Four of the Apocalypse

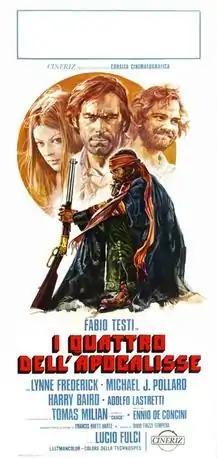
Italian theatrical release poster

Four of the Apocalypse is a 1975 Italian spaghetti Western film directed by Lucio Fulci and starring Fabio Testi, Tomas Milian, Lynne Frederick and Michael J. Pollard.